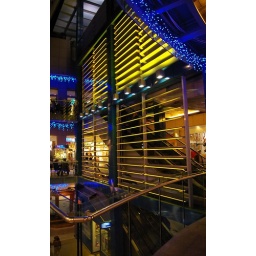
A louvred screen bathed in yellow light